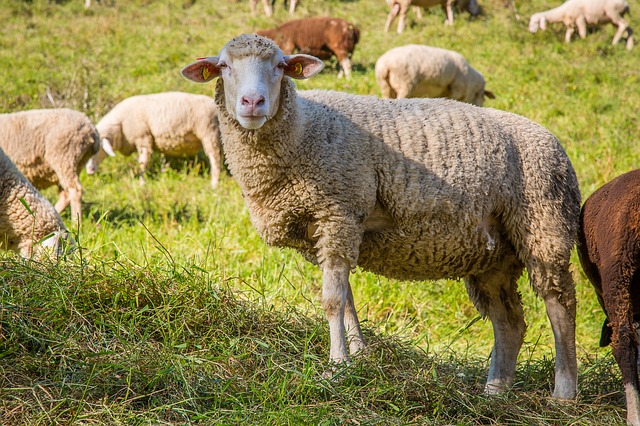
Label: sheep